Almond cultivation in California

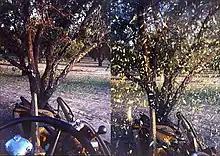
Almonds being harvested with a tree shaker

In addition to consumer demand, the industry's growth has benefitted from mechanization. During the harvesting process, tree shakers are used to aggressively shake each almond tree, causing the nuts to fall to the ground. This reduces the need for labor relative to other crops, which has attracted farmers who are concerned with shortages of migrant workers.